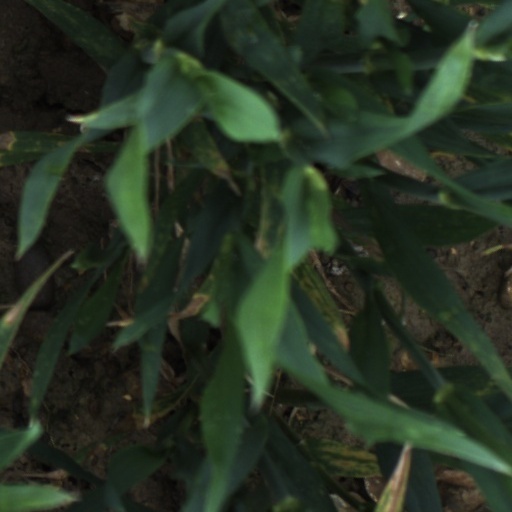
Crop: wheat